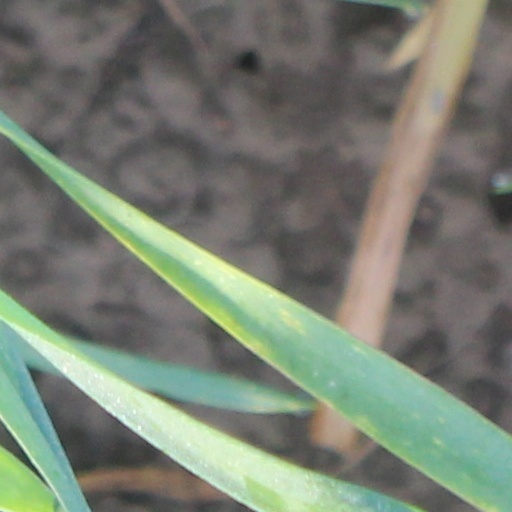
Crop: wheat